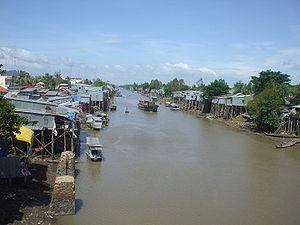
Châu Dôc est une petite ville de la province d'An Giang, dans la région du delta du Mékong, au Vietnam. Frontalière du Cambodge, la ville est située près du Hâu Giang et du canal de Vinh Tê. Châu Dôc est située à 250 kilomètres à l'ouest de Hô-Chi-Minh-Ville.
Le canal de Vin Tê est un canal se trouvant au sud du Viêt Nam dans la province d'An Giang frontalière du Cambodge. Long de 87 kilomètres, il donne accès à Hà Tiên au bord du golfe du Siam. Sa largeur est de 33 mètres et sa profondeur de 2,55 mètres.